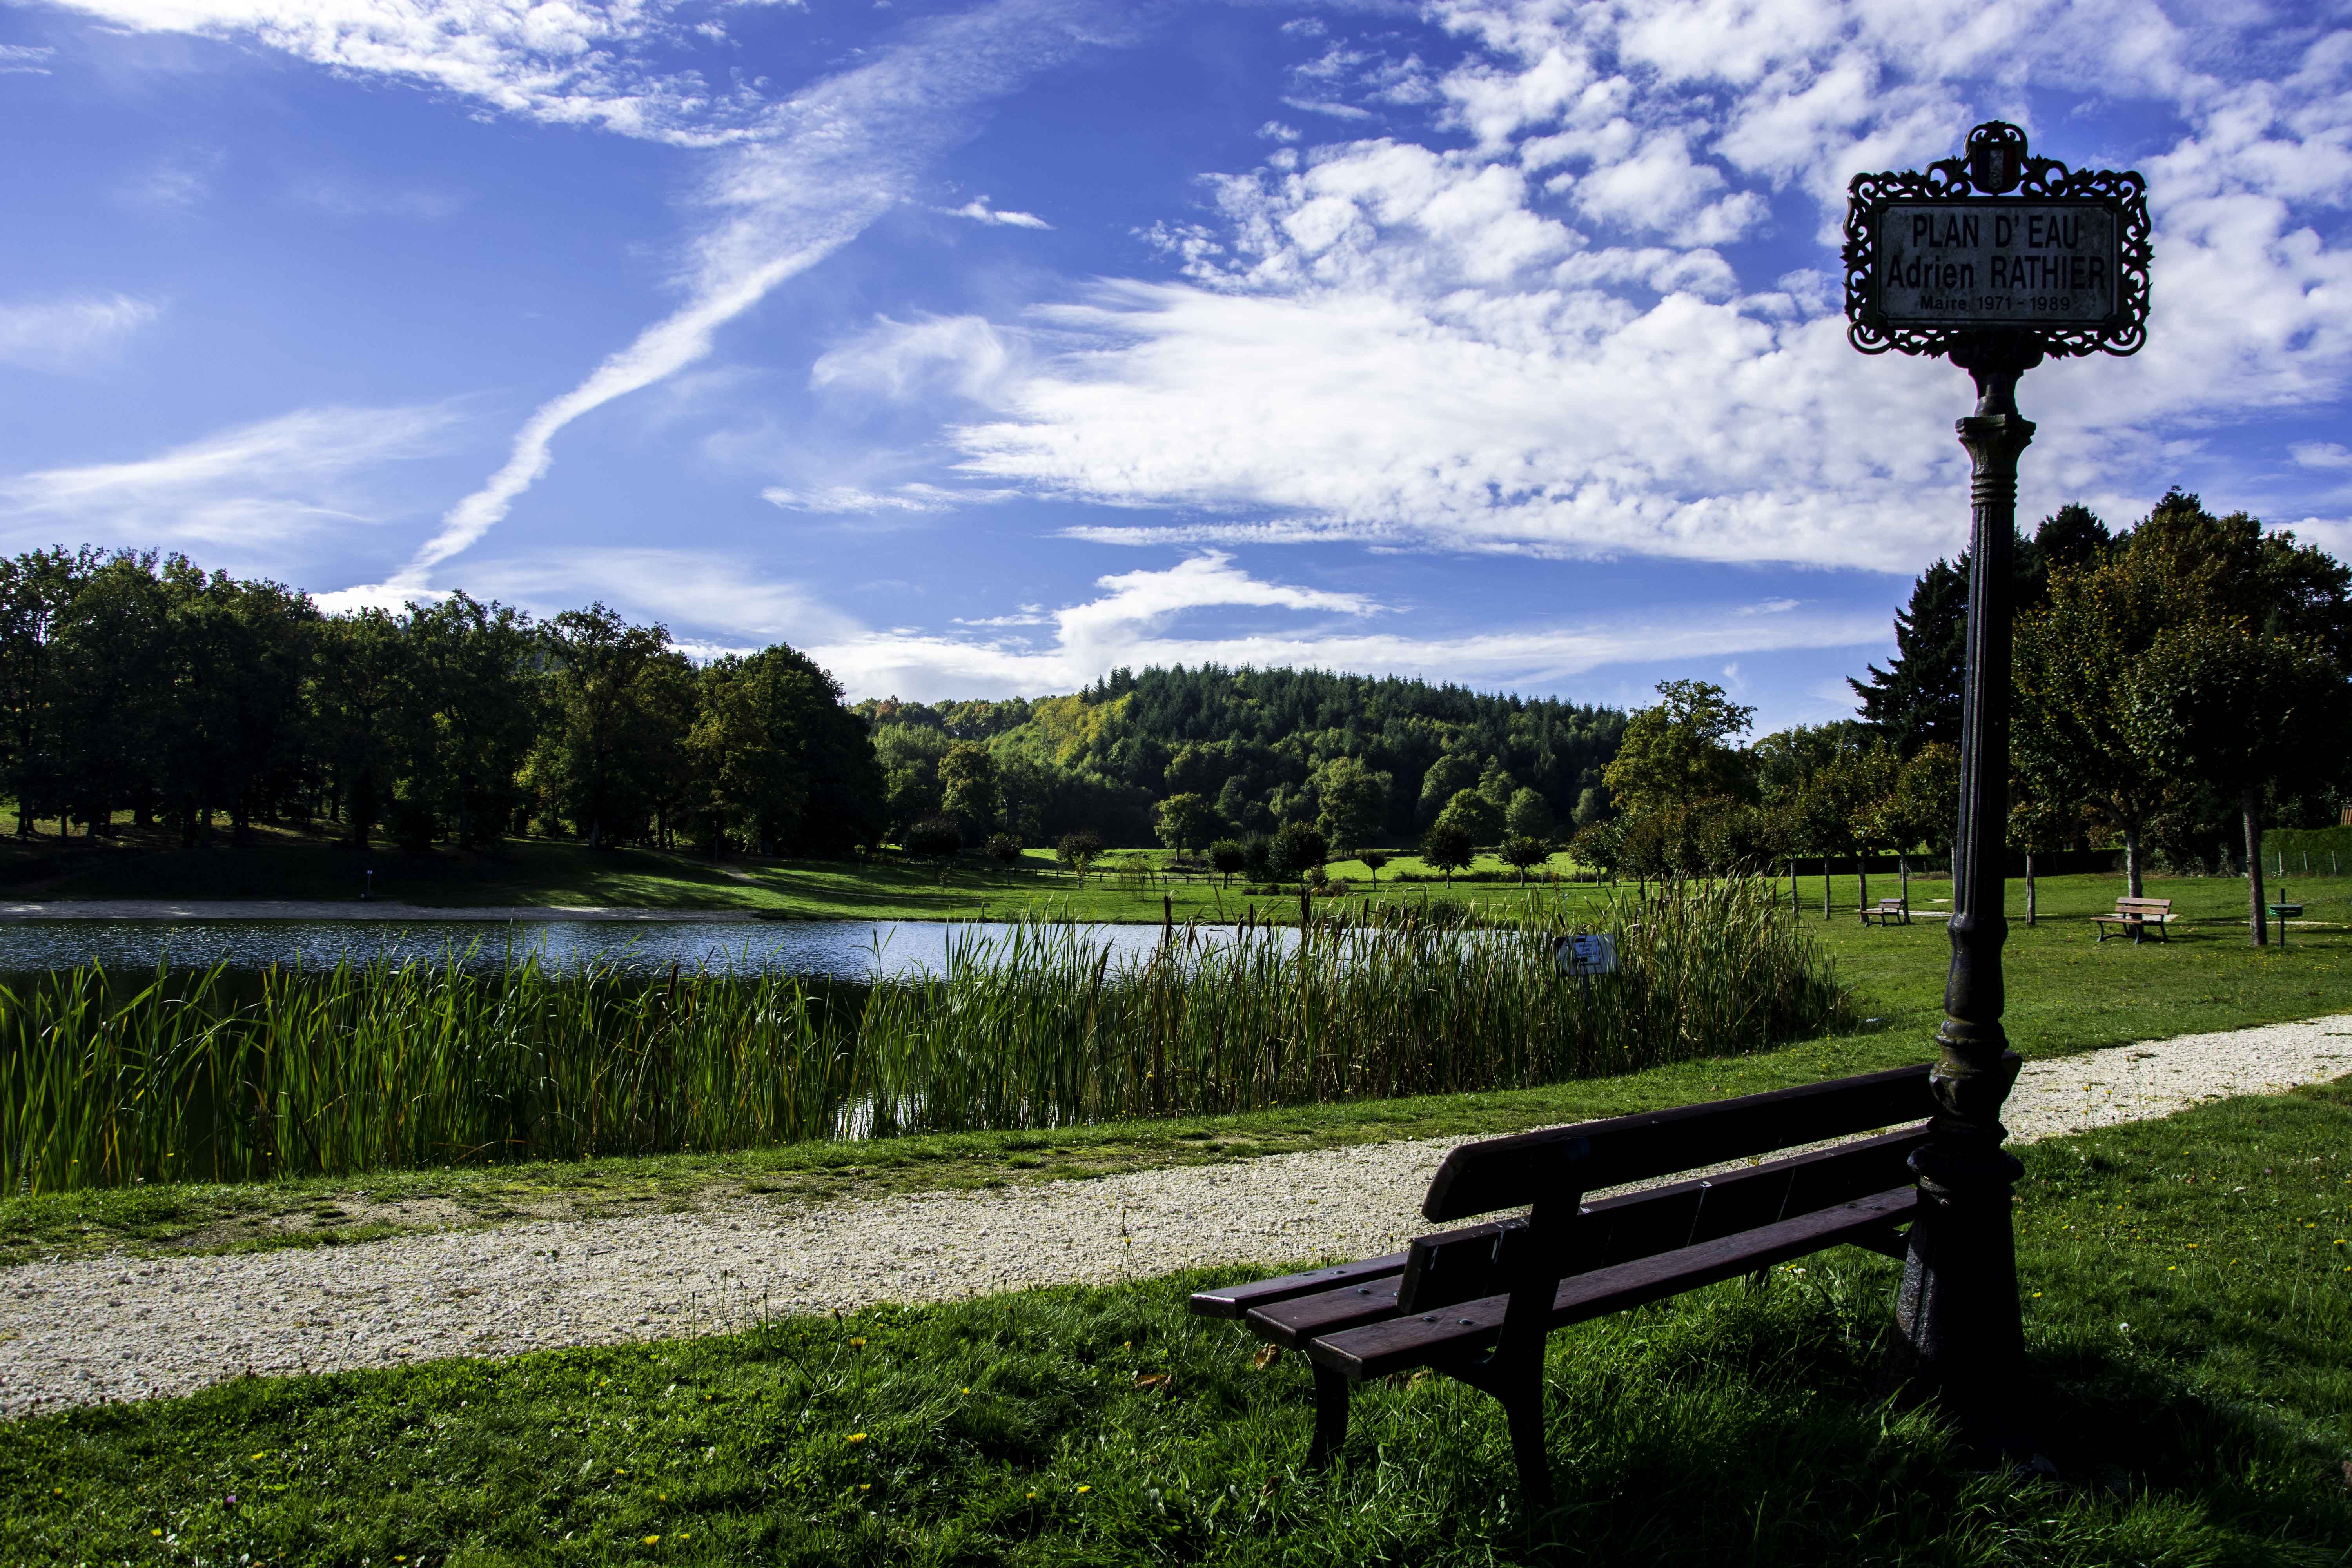
landscape, tree, water, nature, grass, wilderness, mountain, cloud, sky, meadow, morning, hill, lake, reflection, park, blue, reservoir, trees, rural area, cognaclaforet